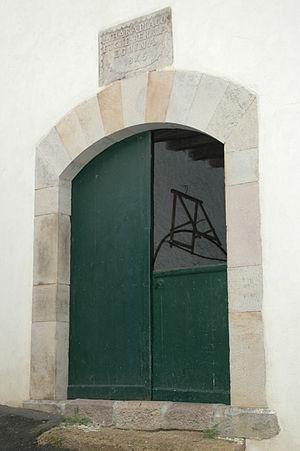
Urepel est une commune française située dans le département des Pyrénées-Atlantiques, en région Nouvelle-Aquitaine.